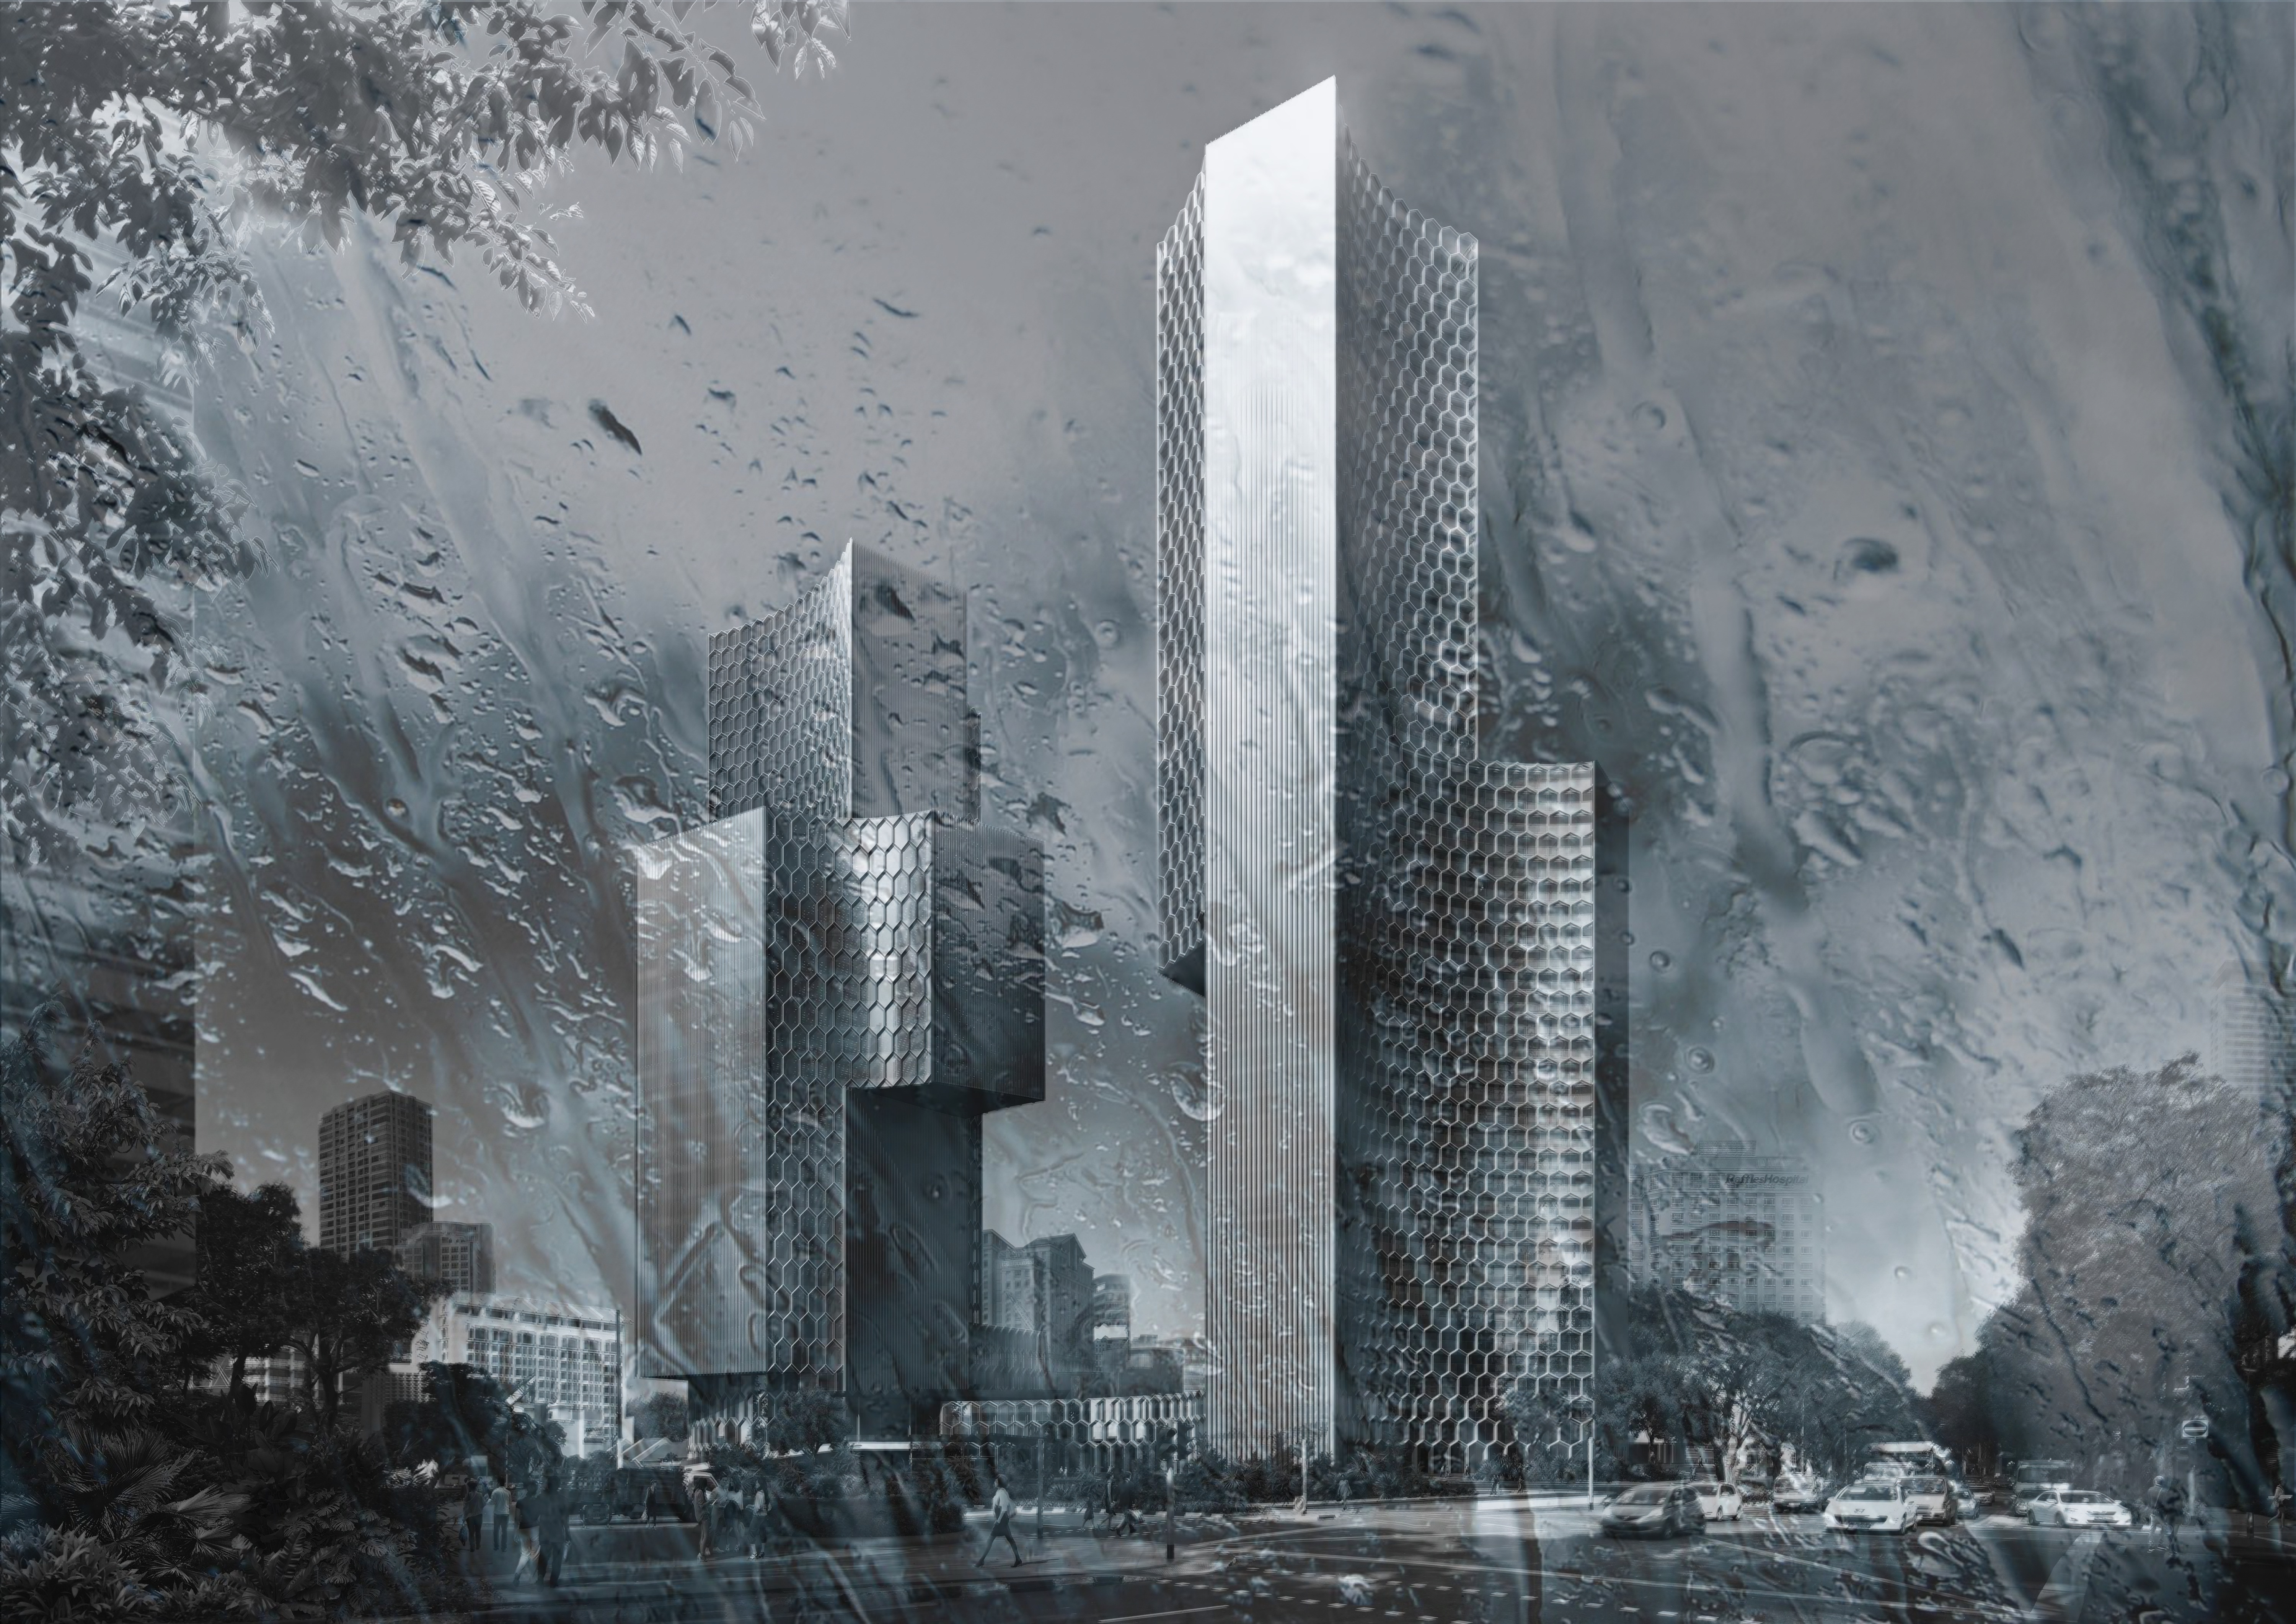
snow, winter, architecture, sky, skyline, street, building, city, skyscraper, urban, cityscape, ice, weather, landmark, grunge, futuristic, trees, clouds, skyscrapers, blizzard, digital art, metropolis, cities, freezing, hyper, atmospheric phenomenon, winter storm